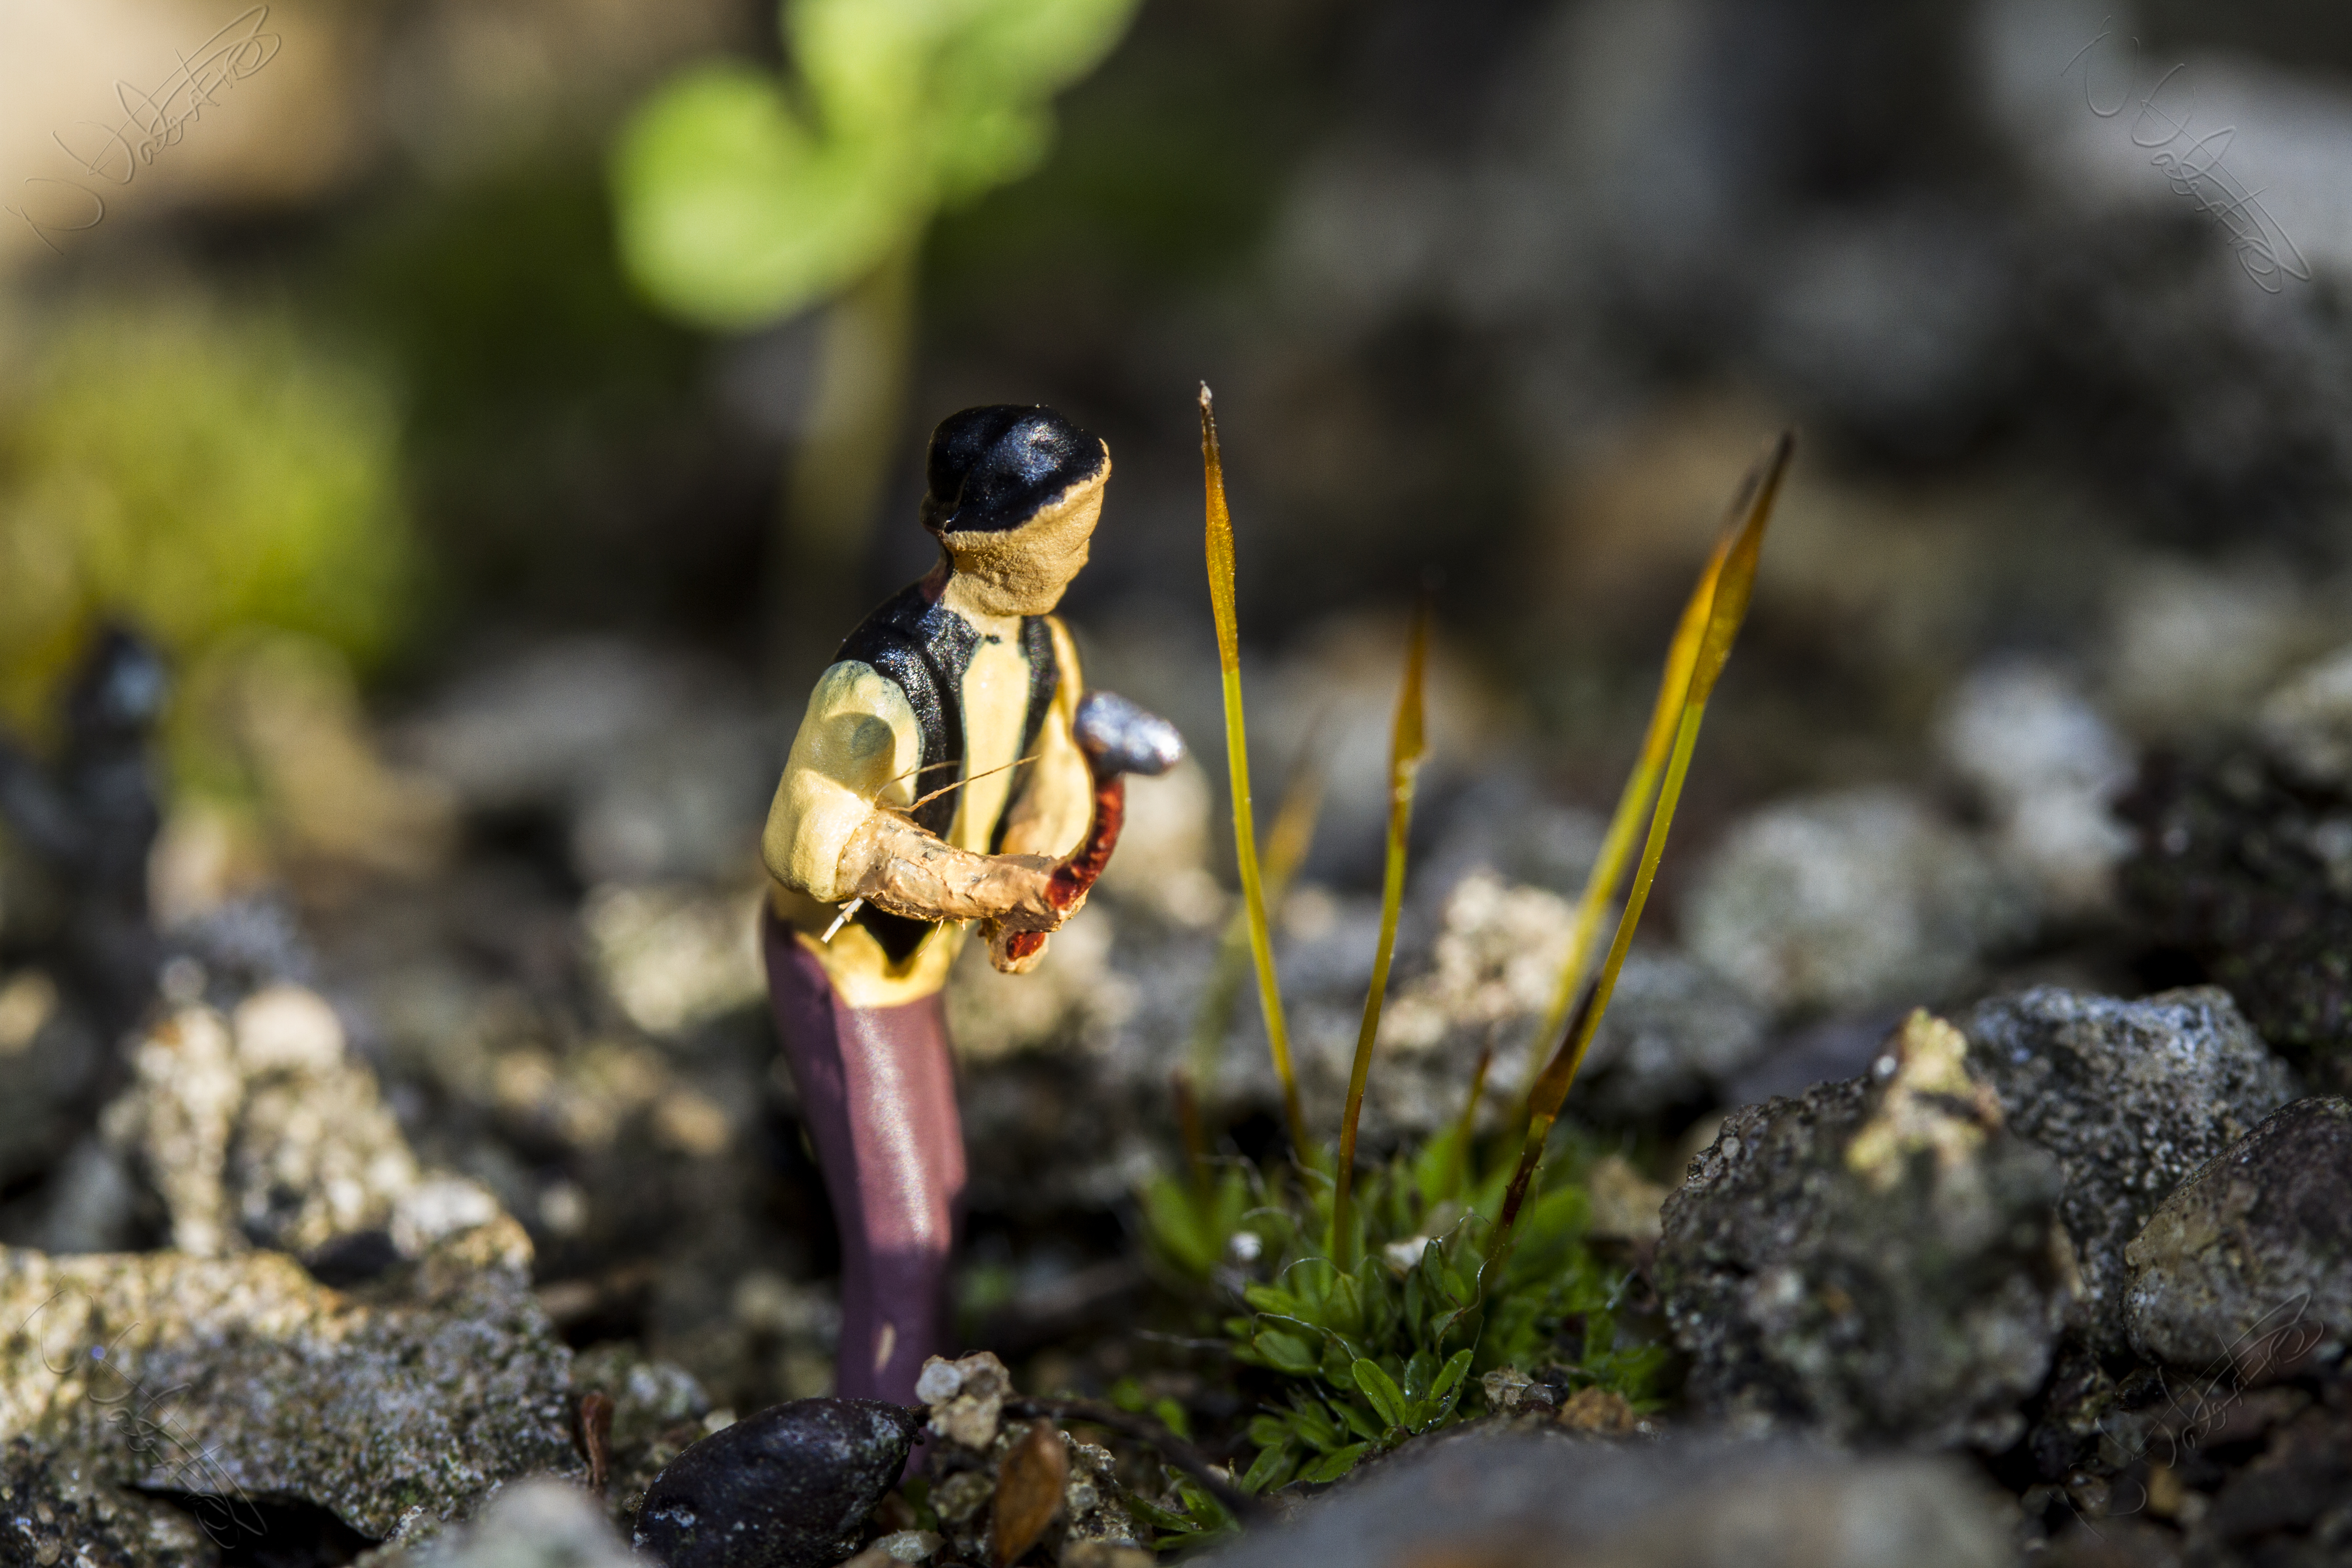
nature, flower, moss, wildlife, insect, macro, amphibian, flora, fauna, close up, outdoors, uk, canon7d, nikkvalentine, peterborough, canon60mmmacrousm, macro photography, noch